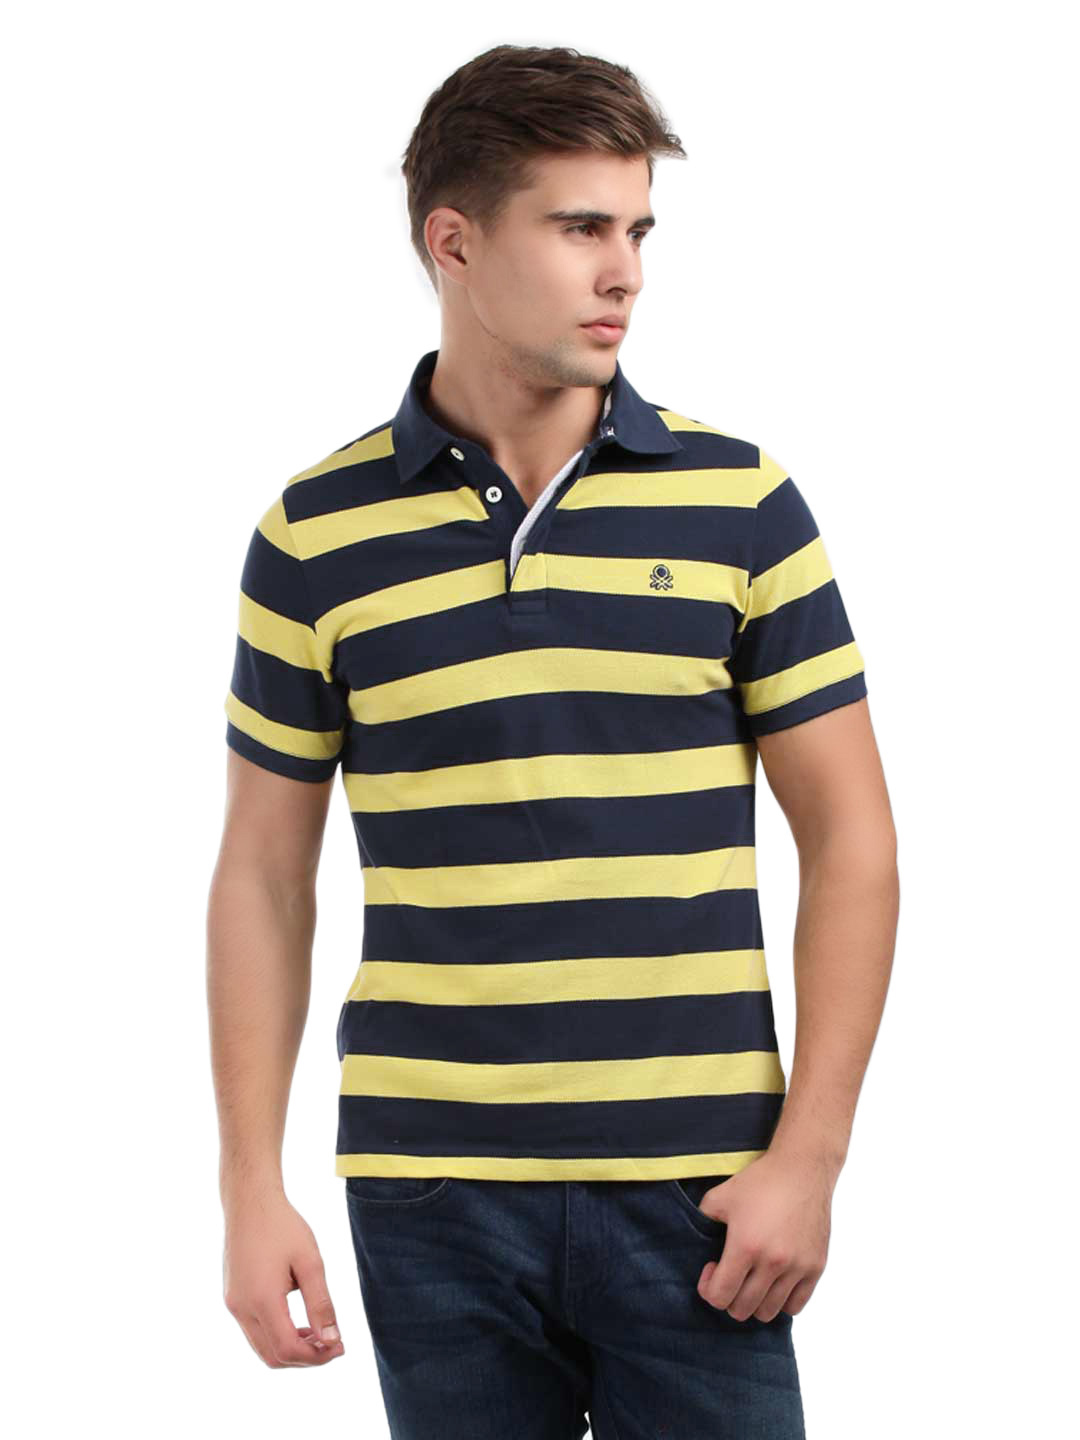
United Colors of Benetton Men Navy Blue & Yellow Striped Polo T-shirt
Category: Apparel / Topwear / Tshirts
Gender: Men
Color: Navy Blue
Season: Fall 2012
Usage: Casual